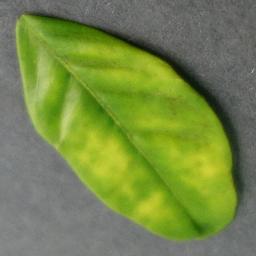
Label: Orange___Haunglongbing_(Citrus_greening)